Prince William Henry, Duke of Gloucester and Edinburgh

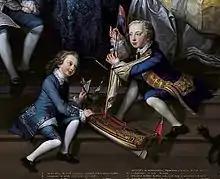
William Henry (left) with his brother Henry, from a family group portrait of 1751.

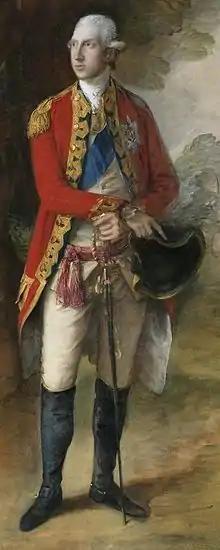
The Duke by Thomas Gainsborough,

Prince William Henry was born at Leicester House, Westminster. His parents were Frederick, Prince of Wales, eldest son of George II and Caroline of Ansbach, and Princess Augusta of Saxe-Gotha, then Princess of Wales. He was baptized at Leicester House eleven days later. His godparents were his paternal uncle by marriage, the Prince of Orange; his paternal uncle, the Duke of Cumberland; and his paternal aunt, Princess Amelia. He was fourth in the line of succession at birth.